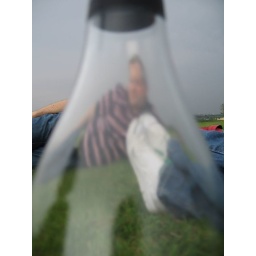
Rajbak i shoe in the bottle